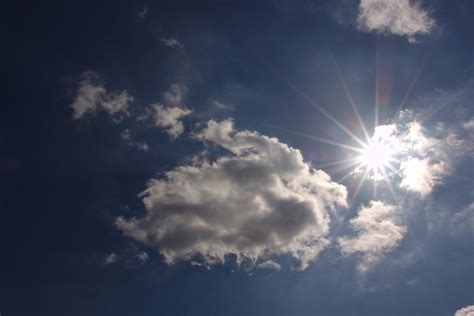
Weather: sun or clear